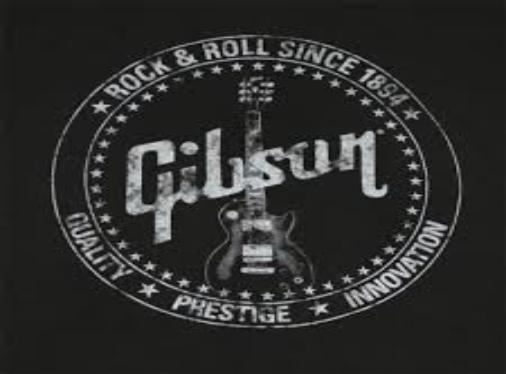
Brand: Gibson
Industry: Clothes